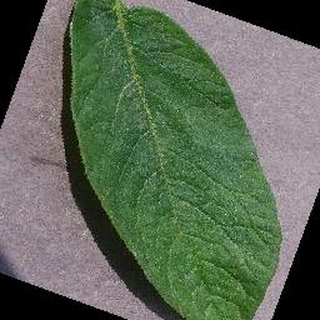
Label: healthy_potato